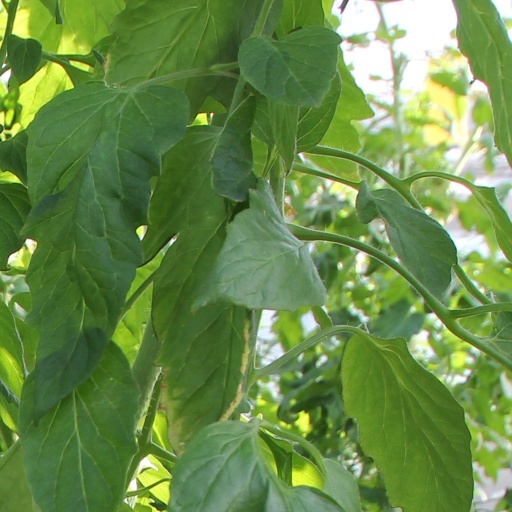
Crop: tomato